Belgian Labour Party

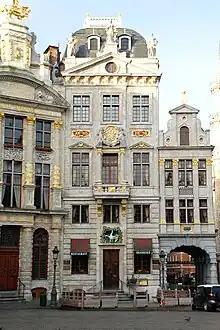
The "" café in Brussels, where the POB-BWP was founded in 1885.

In April 1885, a meeting of 112 workers took place in a room of the café "" on the Grand-Place in Brussels, at the same place where the First International had convened, and where Karl Marx had written "The Communist Manifesto". At this meeting the Belgian Labour Party (POB or BWP) was created. Several groups had been represented at this meeting, including the BSP of Edward Anseele. The members were mainly craftsmen and not workers from industrial centres (with the exception of Ghent). When drafting a programme for the new party, it was feared that a radical programme would deter workers. On that basis it was decided that the word socialism would not be mentioned in the name of the party, a point of view which was also defended by Cesar De Paepe (1841–1890).